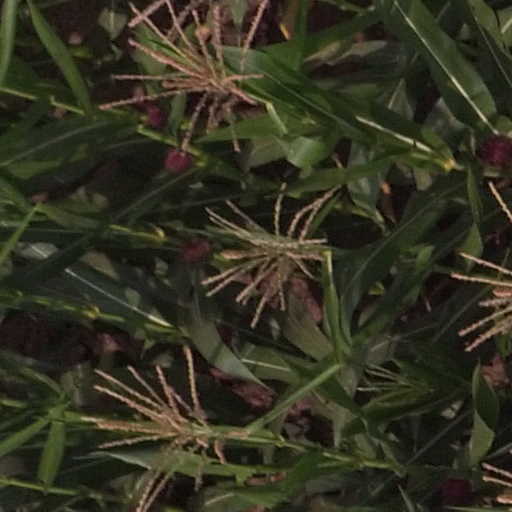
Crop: maize; corn